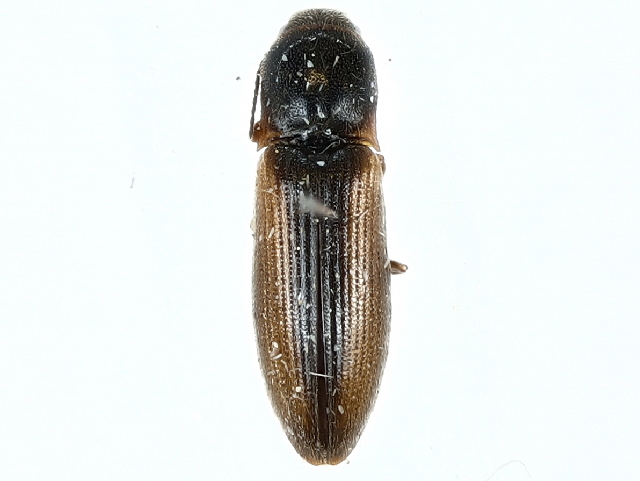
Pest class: clickbeetles_wireworms